Twenty-cent piece (United States coin)

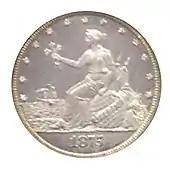
The "Liberty by the Seashore" pattern coin

In anticipation of the approval of the legislation, Linderman had pattern coins prepared. In August 1874, Philadelphia Mint superintendent James Pollock sent him patterns with an obverse showing a seated Liberty by Philadelphia sculptor Joseph A. Bailly with a reverse by chief engraver William Barber. Pollock did not approve Bailly's proposal, deeming it too similar to the Seated Liberty design which was then on all domestic silver coinage, and so the new coin would too closely resemble the quarter. On March 31, 1875, after the enactment of Jones's bill, Pollock sent Linderman additional patterns, all by Barber, and even more on April 12. Pollock deprecated a reverse design with a shield, but Linderman liked it and stated that it would have been adopted but for the law requiring an eagle to appear on silver pieces larger than the dime. Linderman selected an obverse design near-identical to the other silver coinage (until 1916, the silver coins were given similar appearances). That design, by the late chief engraver, Christian Gobrecht, following a concept by Thomas Sully and Titian Peale, was first used in 1836 and by 1840 was on all denominations of silver coins then being struck. The right-facing eagle is near-identical to the one which Barber had rendered for the trade dollar, which had debuted in 1873. Linderman had realized that the difference in size between the new coin and quarter was small, and thought a scaled-down version of the trade dollar suitable for the twenty-cent piece; he got his way on the reverse. The eagle carries the arrows of war in its right, or dominant claw, and the olive branch of peace in the left, in heraldry preferring war over peace.